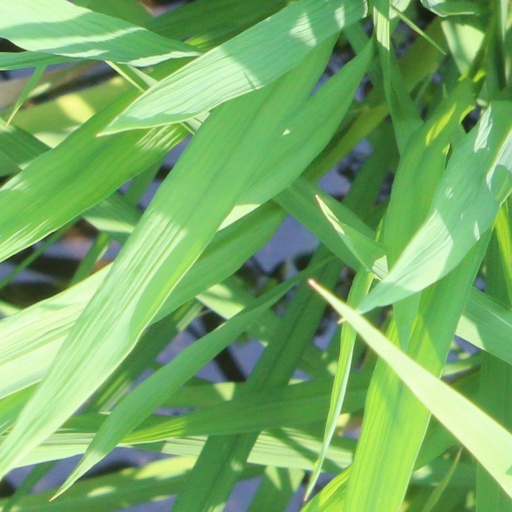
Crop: rice